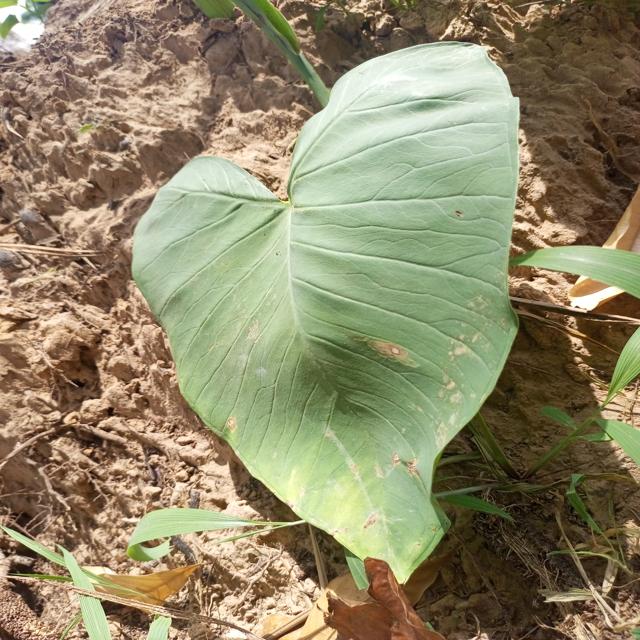
Label: Early_Blight